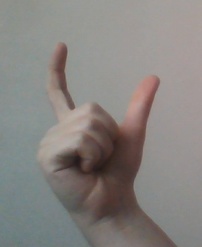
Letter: nun